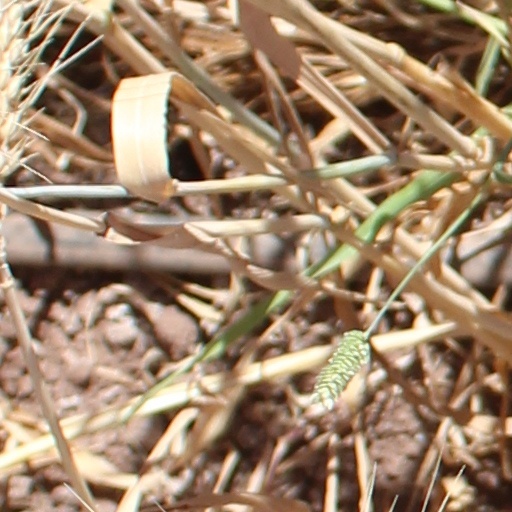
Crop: wheat